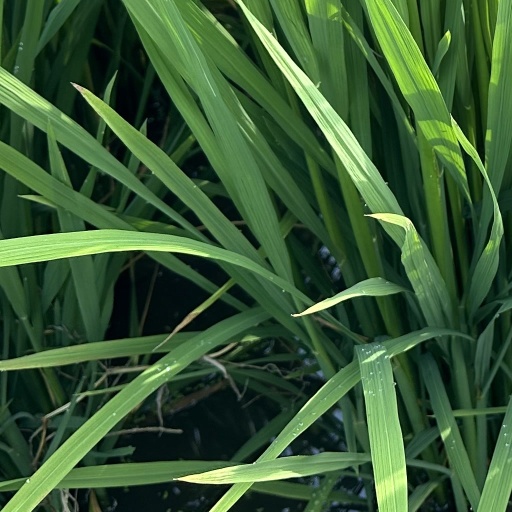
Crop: rice